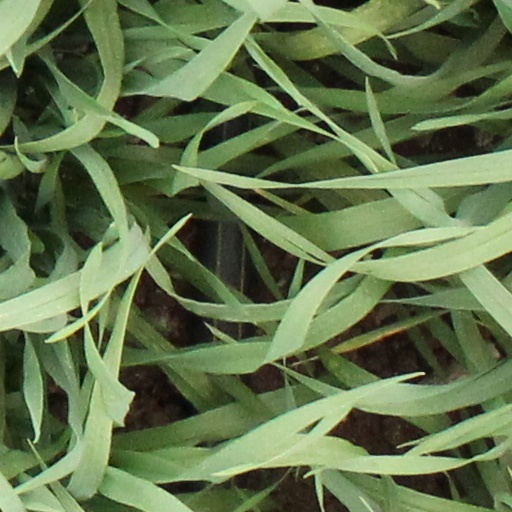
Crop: wheat